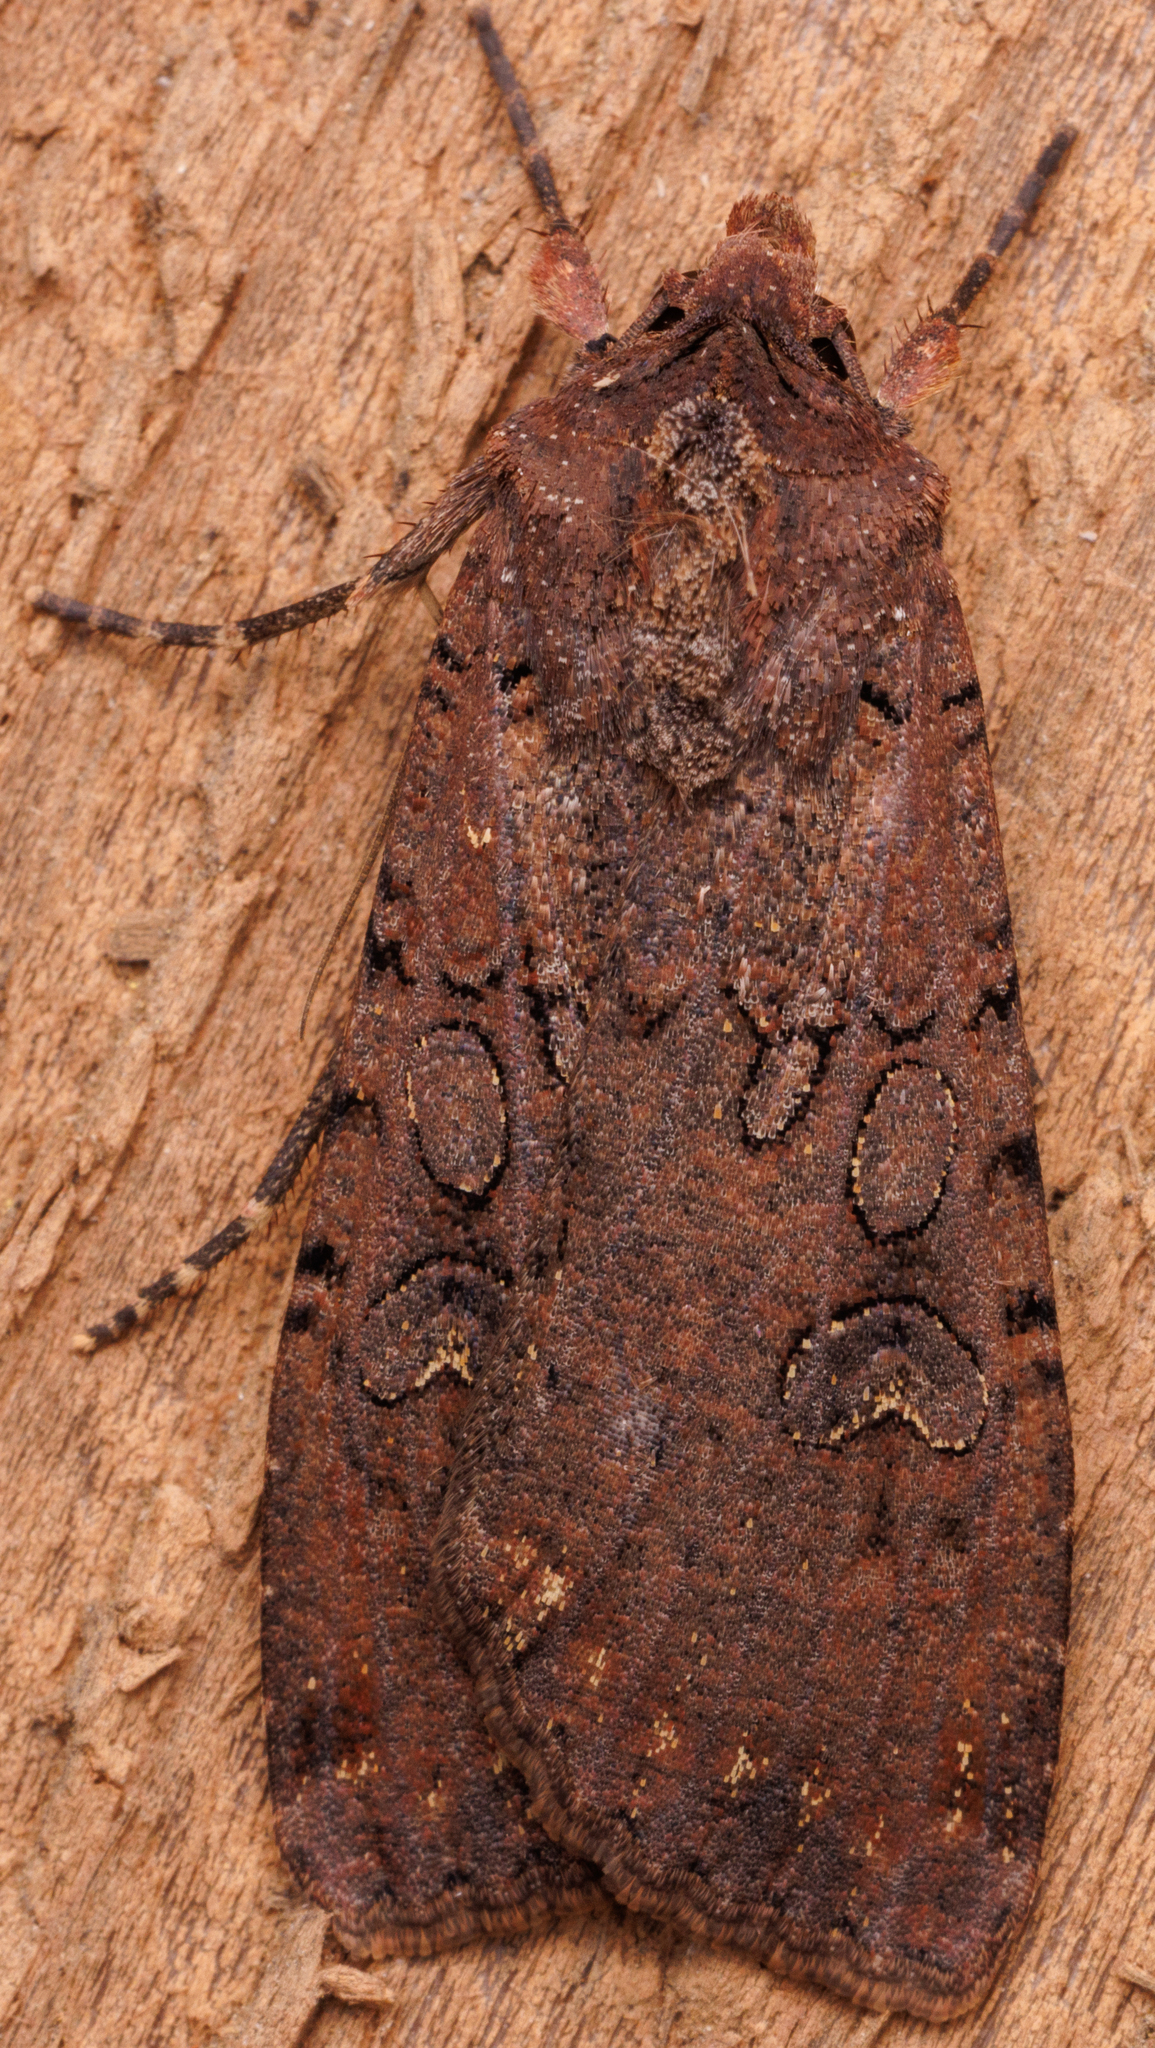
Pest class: cutworms